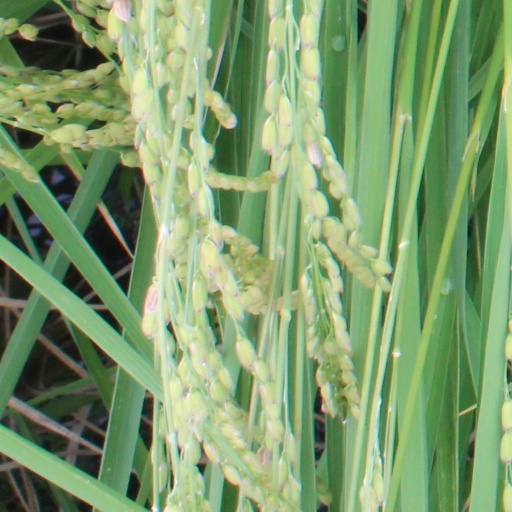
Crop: rice